Dominique Maingueneau

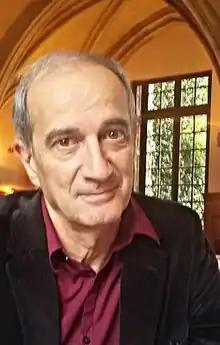
in 2016

Dominique Maingueneau (born 1950) is a French linguist, emeritus Professor at Sorbonne University (Paris). His research focuses on discourse analysis. It associates a pragmatic outlook on discourse with linguistic «enunciation» theories and some aspects of Michel Foucault's line of thought.